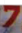
Number: 7